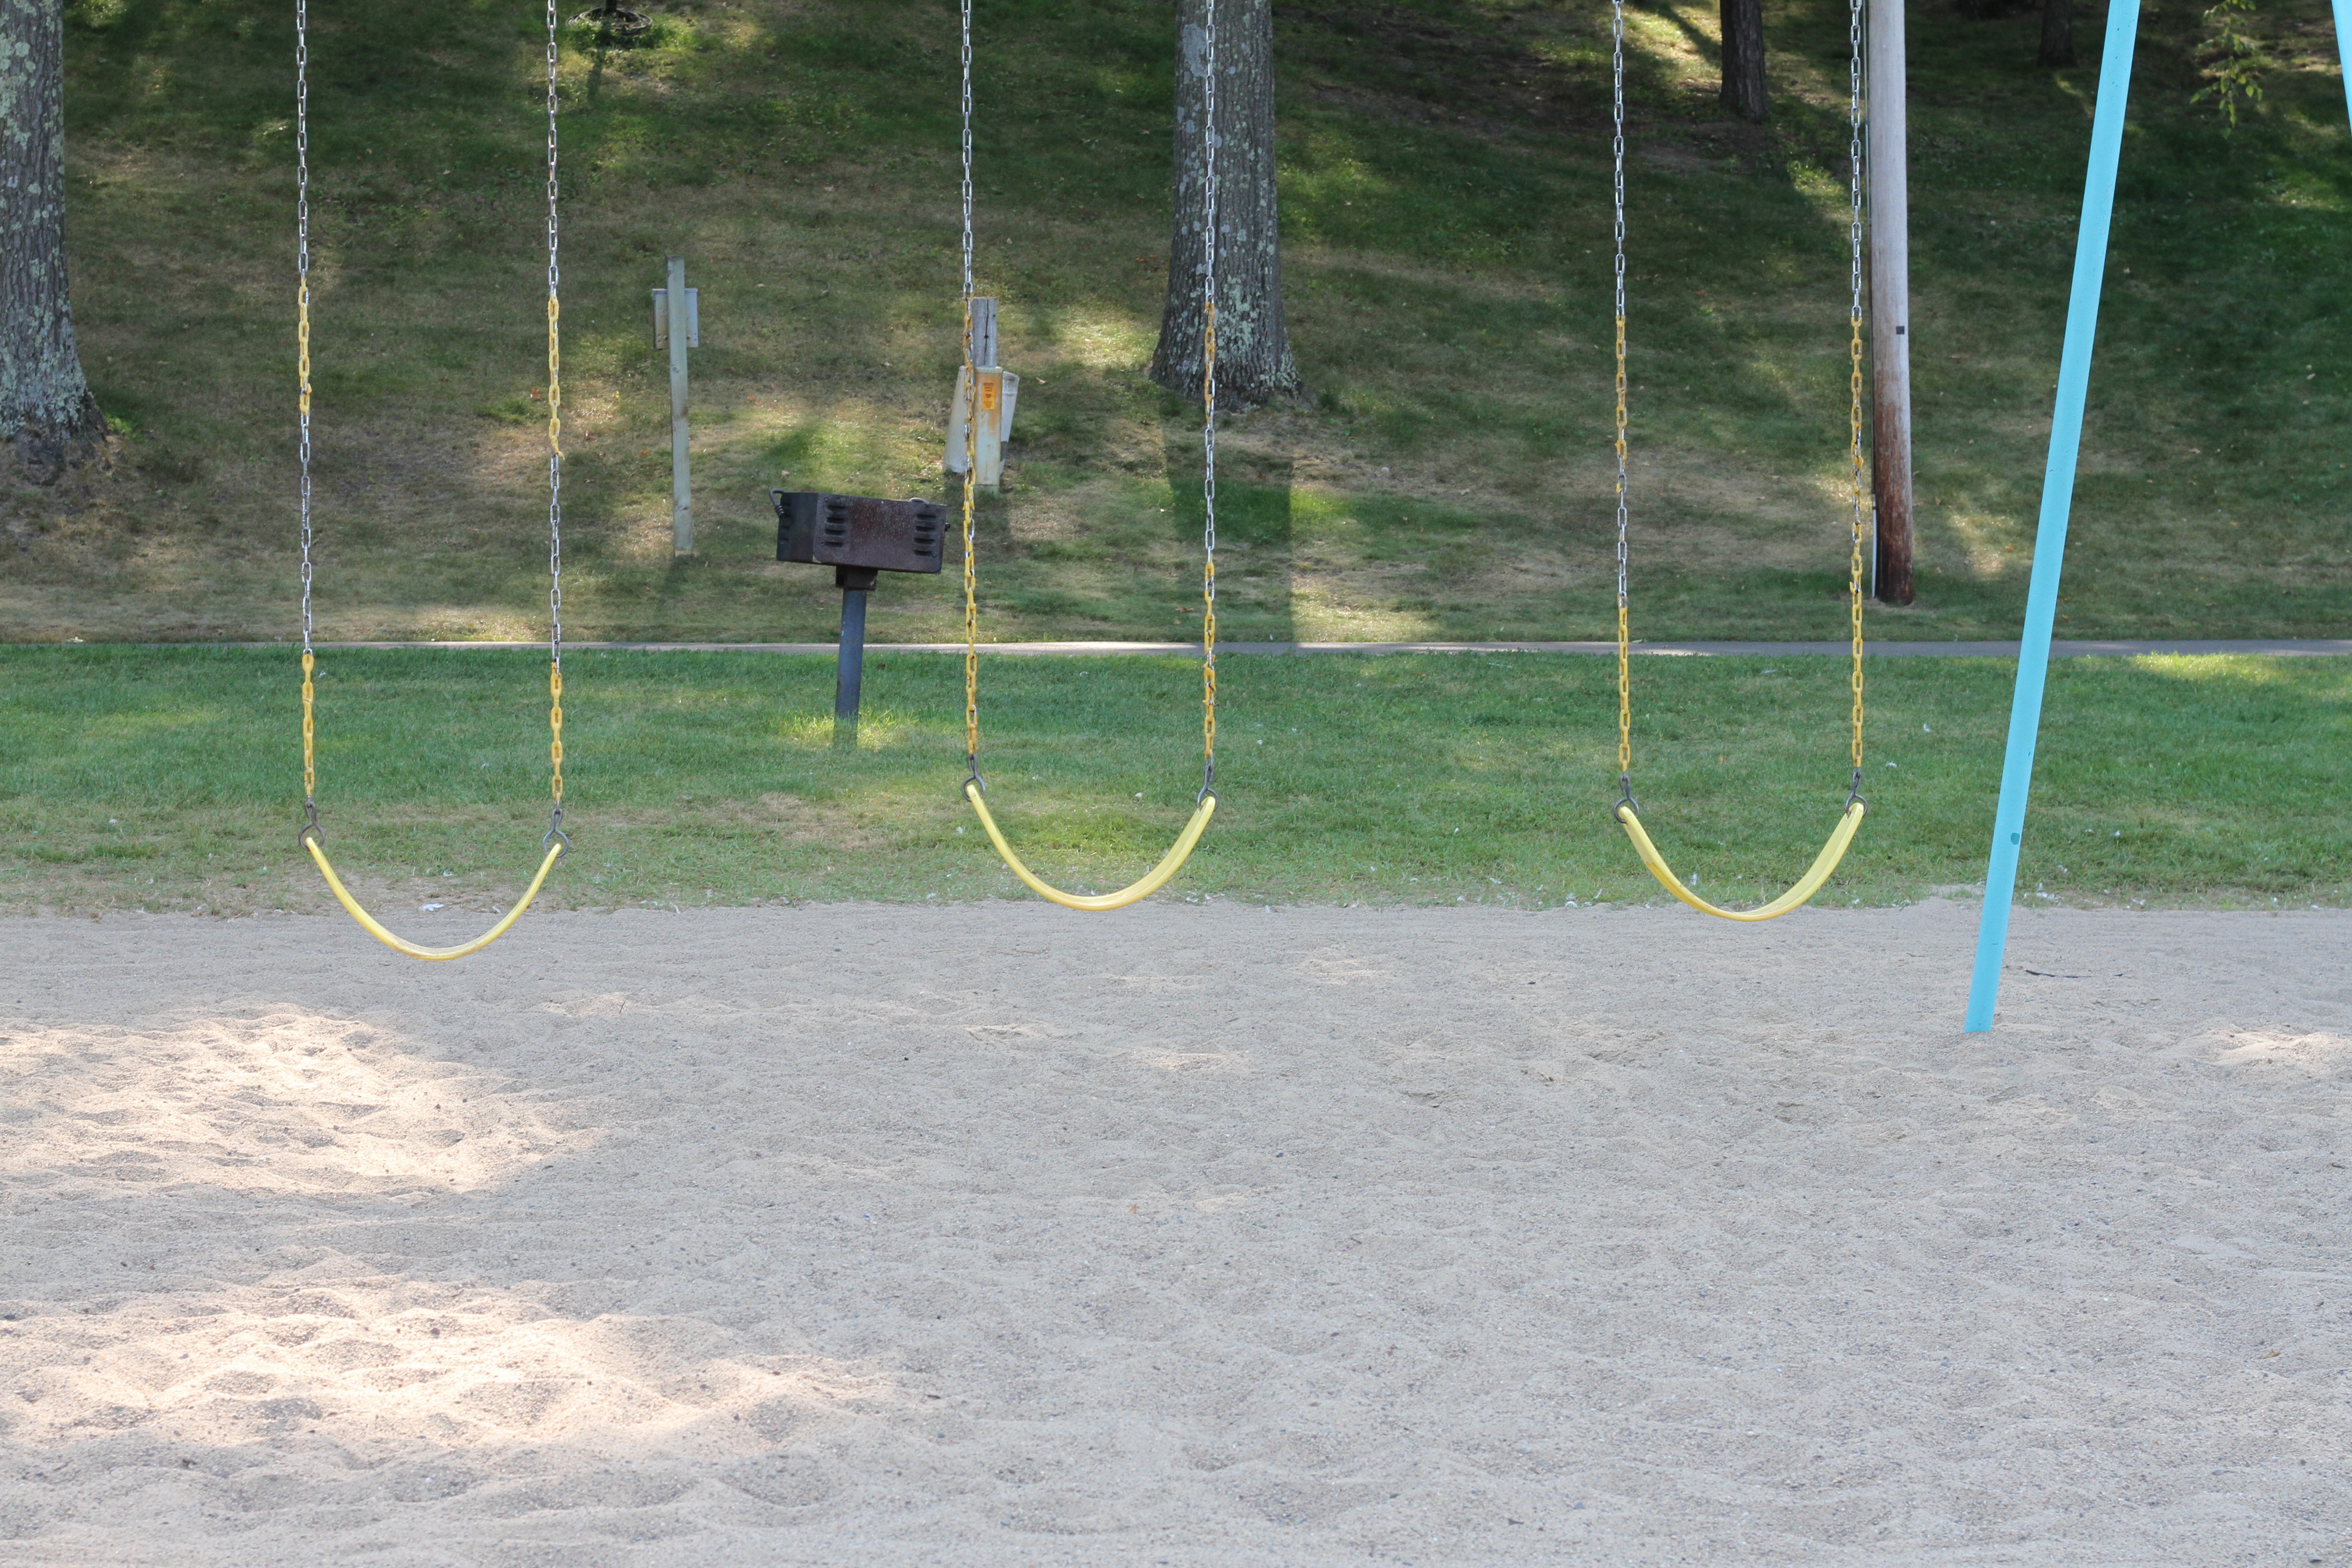
beach, outdoor, sand, structure, play, leisure, swing, sports equipment, fun, sports, playground, net, swings, outdoor play equipment